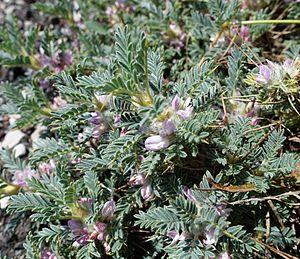
Astragalus siculus, photographié sur les pentes de l'Etna
Astracantha sicula, l'astragale de Sicile est une espèce de plantes endémiques de Sicile, de la famille des Fabaceae.